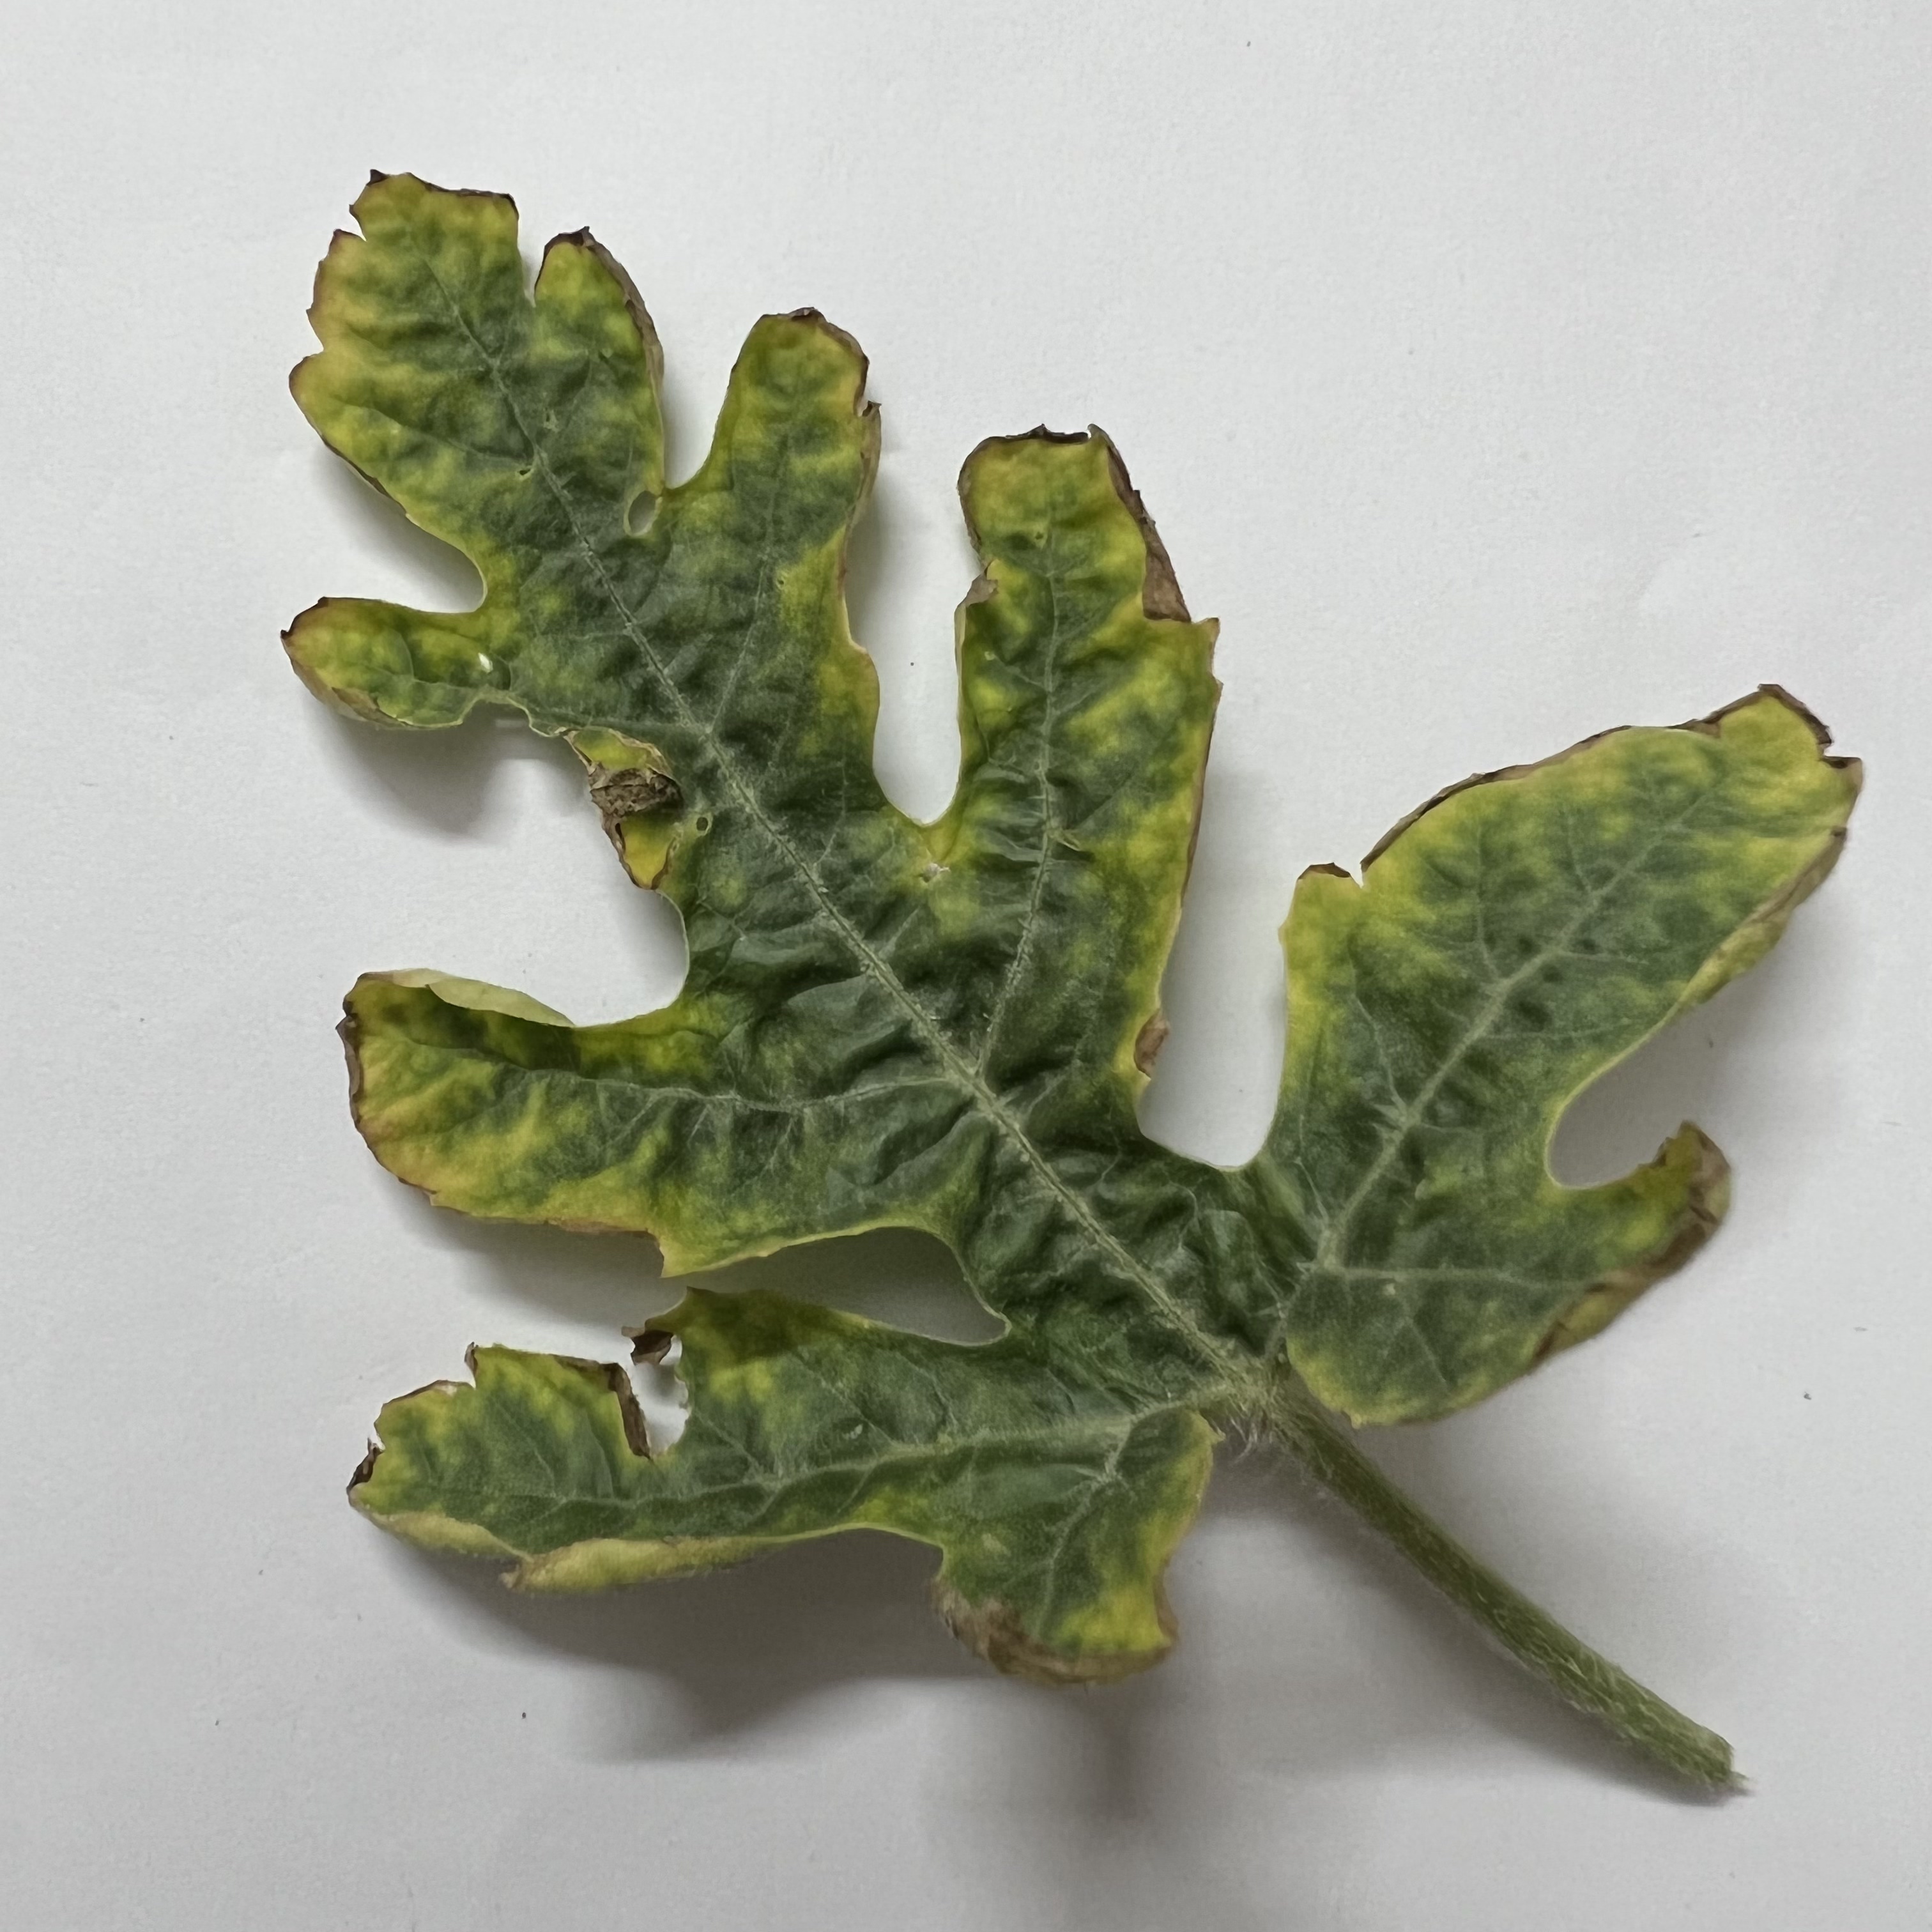
Label: Downy_Mildew